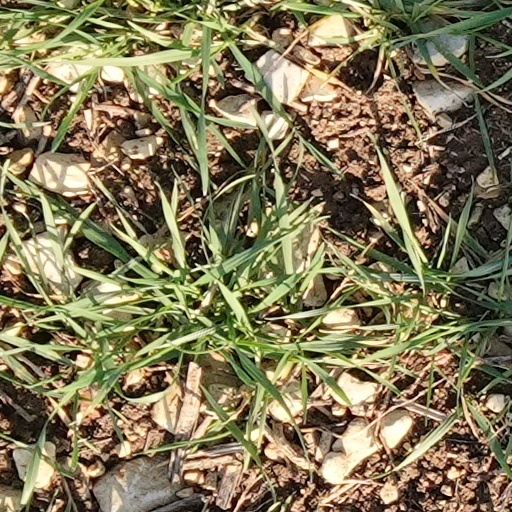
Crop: wheat